Robert F. Hopwood

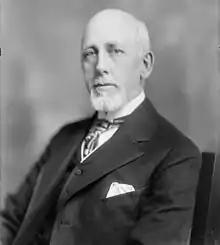

Robert Freeman Hopwood (July 24, 1856 – March 1, 1940) was a Republican member of the U.S. House of Representatives from Pennsylvania.